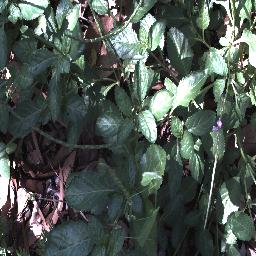
Label: snake_weed